Aigaleo

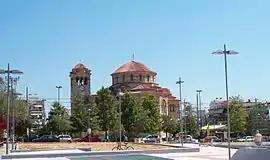
Estavromenou (Christ on the Cross) Square

Aigaleo or Egaleo is a town and a suburban municipality in the western part of the Athens urban area, belonging to the West Athens regional administrative unit. It takes its name from Mount Aigaleo, whose name comes from the words αίγα/aiga/goat and λαός/laos/people. Its population was 65,831 at the 2021 census.